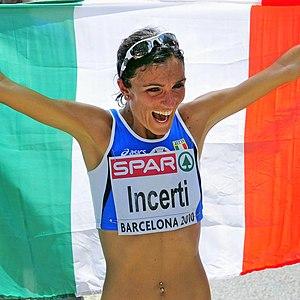
Anna Carmela Incerti est une athlète italienne, spécialiste du fond et du marathon.